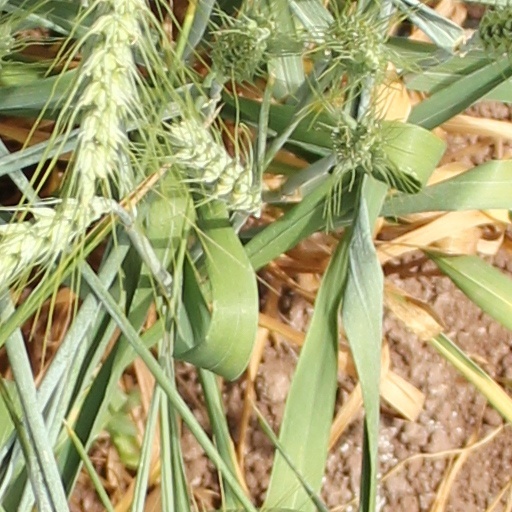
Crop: wheat